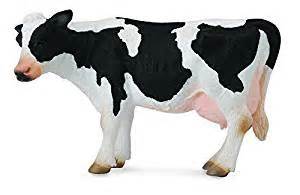
Label: cow